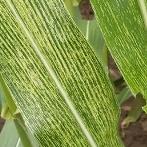
Crop: Maize
Condition: stripe-d